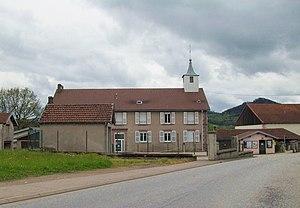
La mairie des Poulières
Les Poulières est une commune française située dans le département des Vosges en région Grand Est.